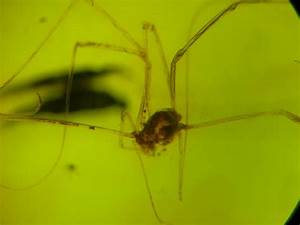
Label: spider